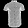
Label: Shirt